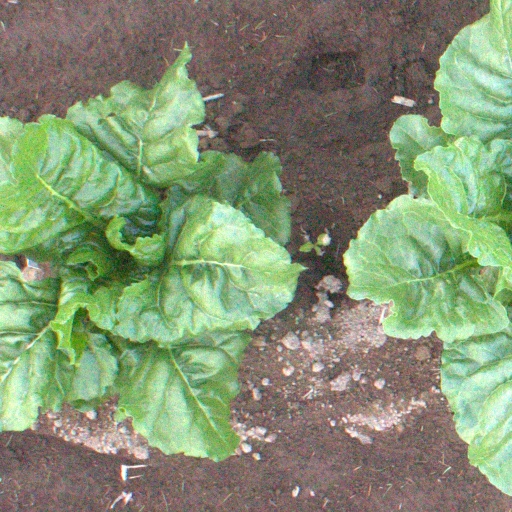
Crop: sugar beet